Percy Sladen

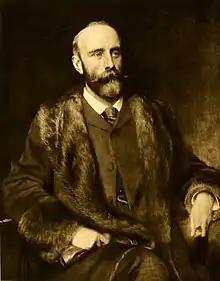

Walter Percy Sladen (30 June 1849 – 11 June 1900) was an English biologist who specialised in starfish.